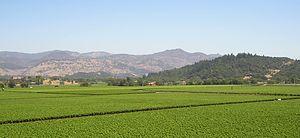
La ville de Napa est le siège du comté de Napa, en Californie. La municipalité constitue la localité principale de la région métropolitaine incluant le comté. Au recensement des États-Unis de 2010, la ville comptait 76 915 habitants. Les premiers pionniers européens arrivèrent dans la région dans les années 1830. La localité obtint le statut de municipalité en 1872.